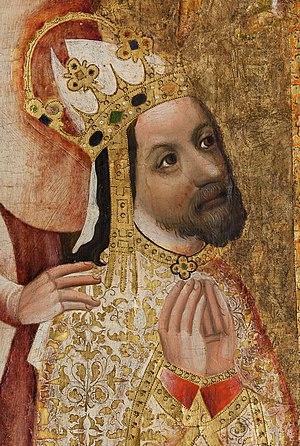
La république de Volterra était une république communale de l'Italie médiévale qui exista entre le milieu du XIIᵉ siècle et 1361, date de son intégration à la république de Florence.
Cette page concerne les événements qui se sont produits au quatorzième siècle en Lorraine.
Cette page dresse une liste de personnalités nées au cours de l'année 1316 :
Gui de Boulogne ou Guy de Montfort, archevêque de Lyon, cardinal au titre de Sainte-Cécile, puis cardinal-évêque de Porto et Sainte-Ruffine, dit le cardinal de Boulogne.